History of St. Louis (1866–1904)

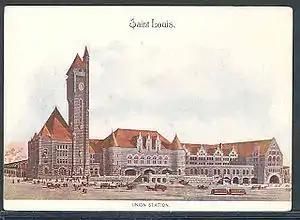
Union Station was built in 1894 to consolidate railroad service in St. Louis

Excavations for the bridge piers began in September 1867 and continued through 1871, using the relatively new pneumatic caisson technique. However, the effects of pneumatic caissons were poorly understood, leading to the deaths of 14 workers due to caisson disease, also known as the bends. In March 1870 a doctor was engaged to assist; he recommended a decompression schedule that reduced the problems. In 1871 work began on the superstructure of the bridge, and the upper roadway was completed in April 1874.